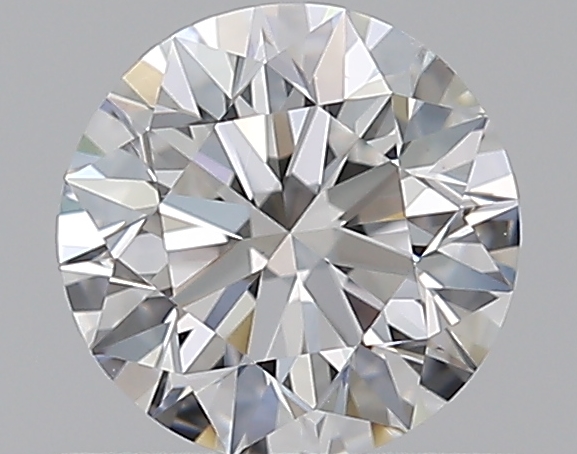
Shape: round
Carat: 0.53
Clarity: VS1
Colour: E
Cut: EX
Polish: EX
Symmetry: EX
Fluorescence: N
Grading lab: GIA
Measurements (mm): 5.14 x 5.17 x 3.23